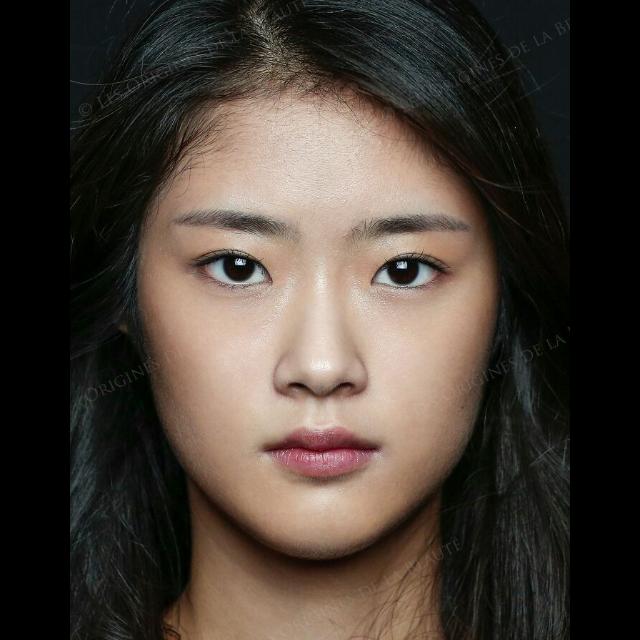
Label: Colored